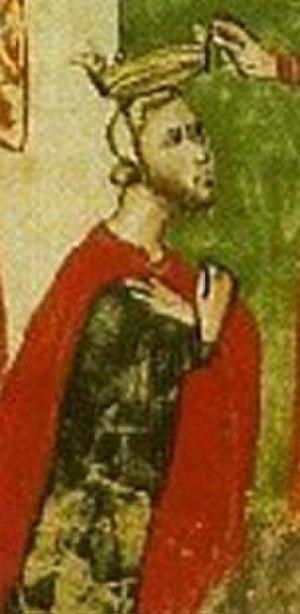
Le sac de Rome de 1084 est le saccage de la ville de Rome par les Normands de Robert Guiscard, duc d’Apulie, venu du sud à l’appel du pape. C’est l’un des épisodes les plus sanglants de la querelle des investitures, qui oppose la papauté et le Saint Empire romain germanique aux XIᵉ et XIIᵉ siècles et atteint son apogée sous les règnes du pape Grégoire VII et de l’empereur Henri IV du Saint-Empire.